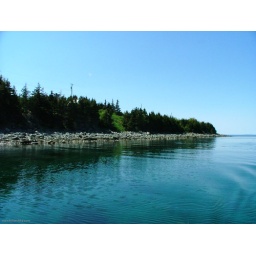
Just out in the bay at Greens Harbour. A perfect day, no wind, blue skies and very clear water.